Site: brandenburg
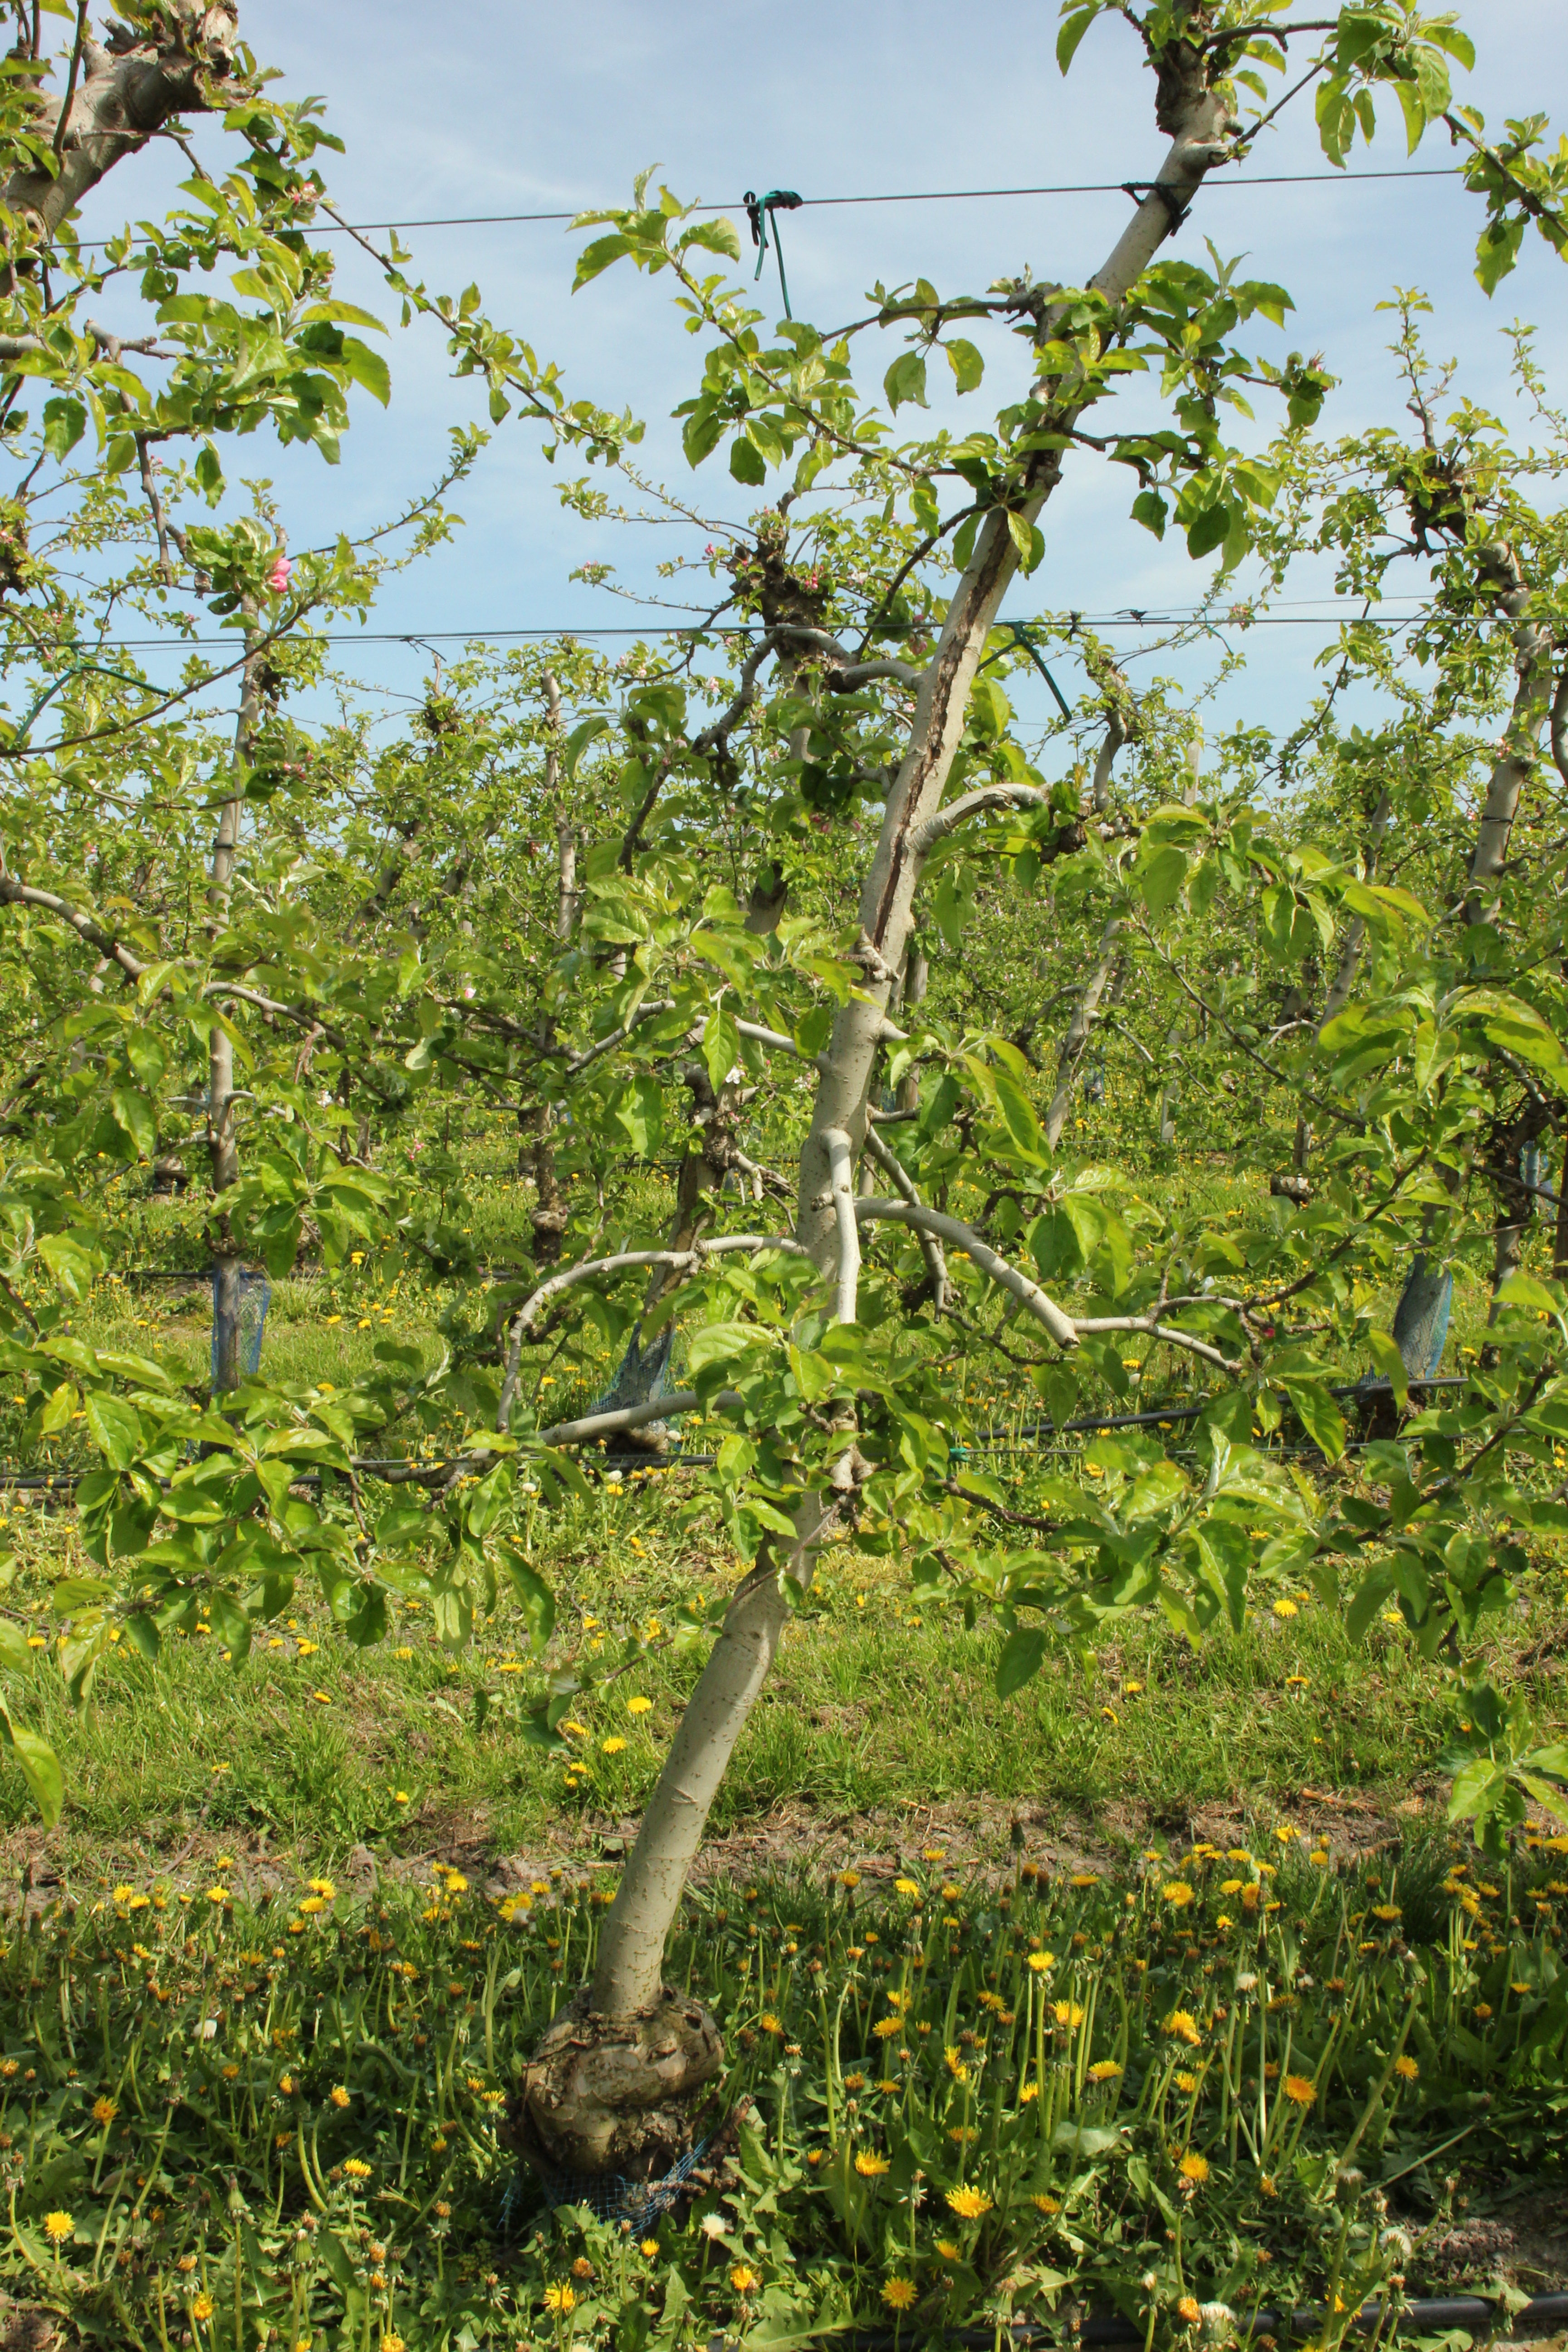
Growth stage (BBCH 60): Flowering